Kebab
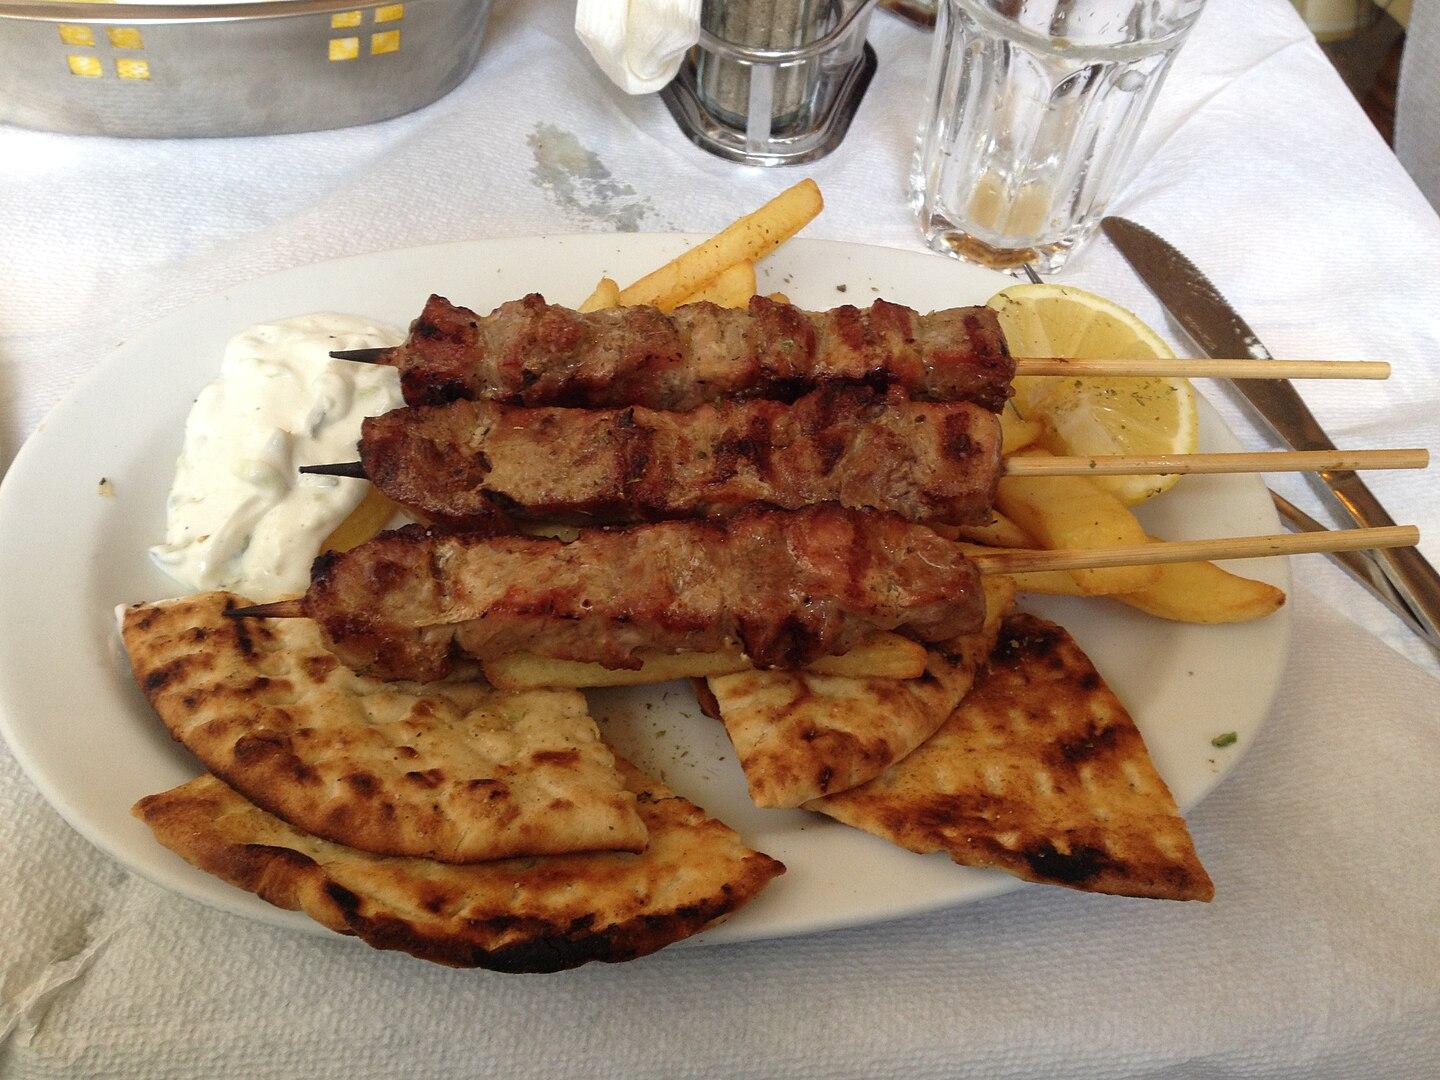
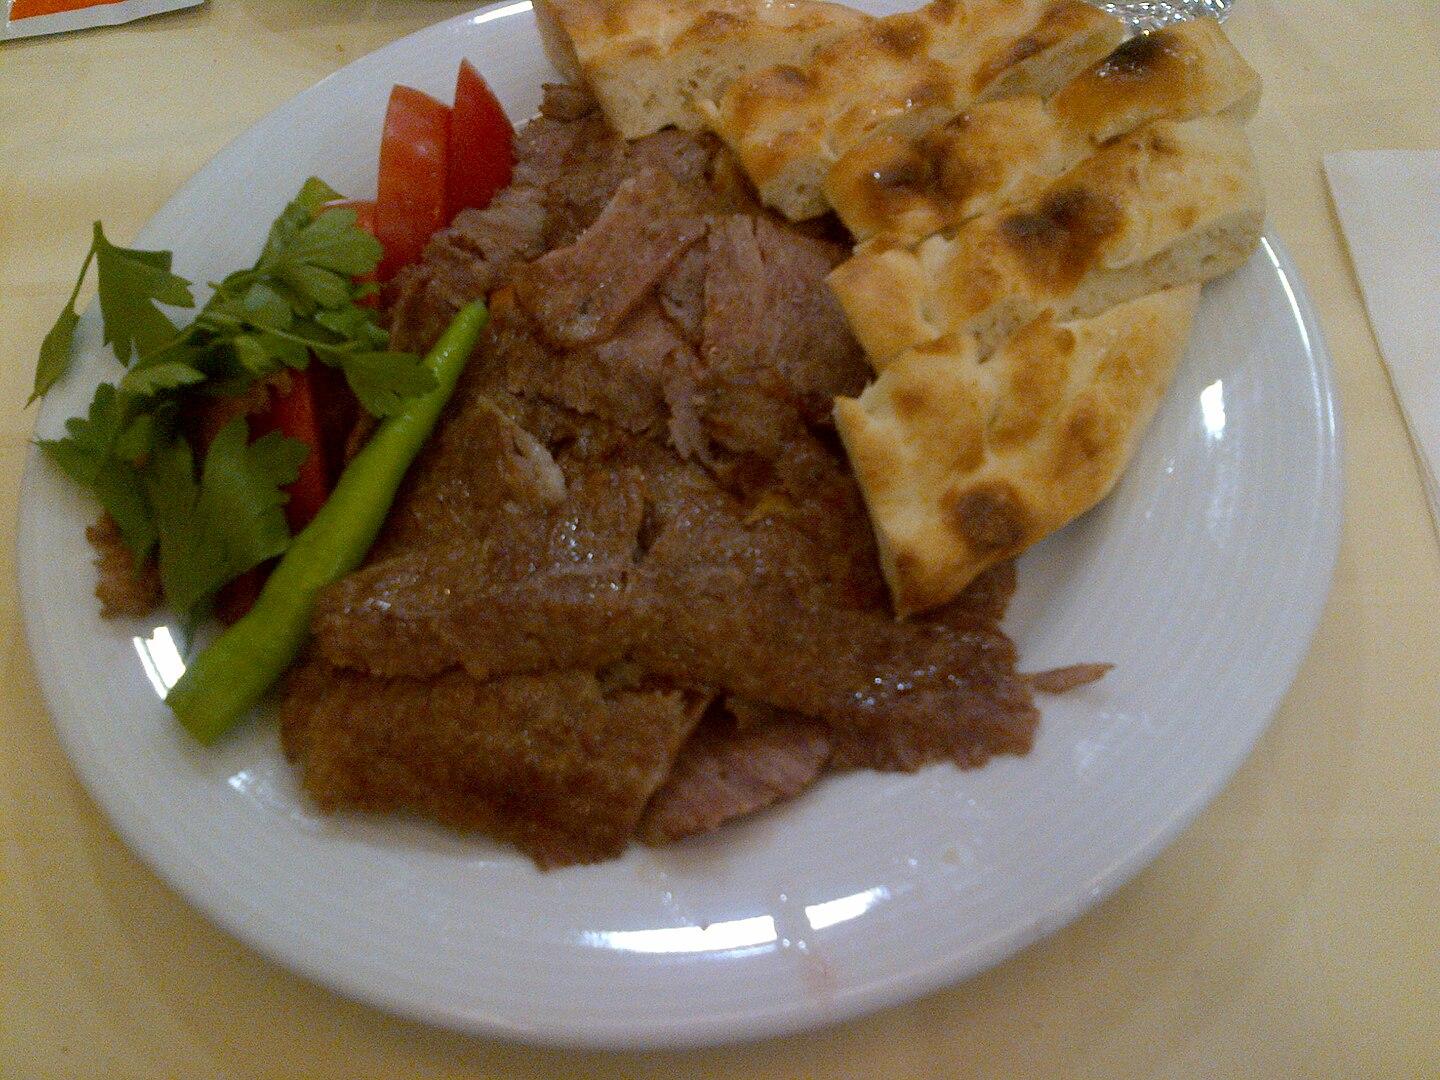
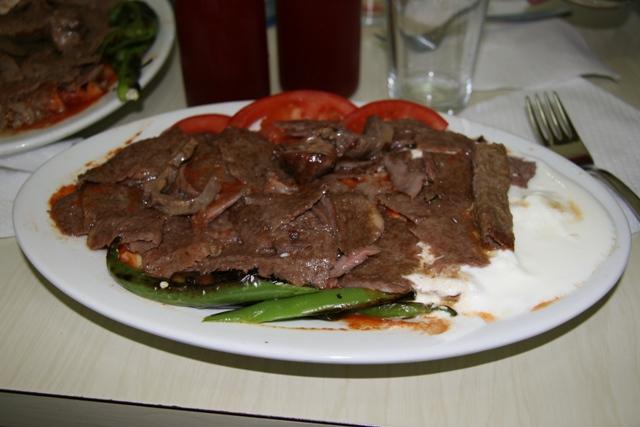
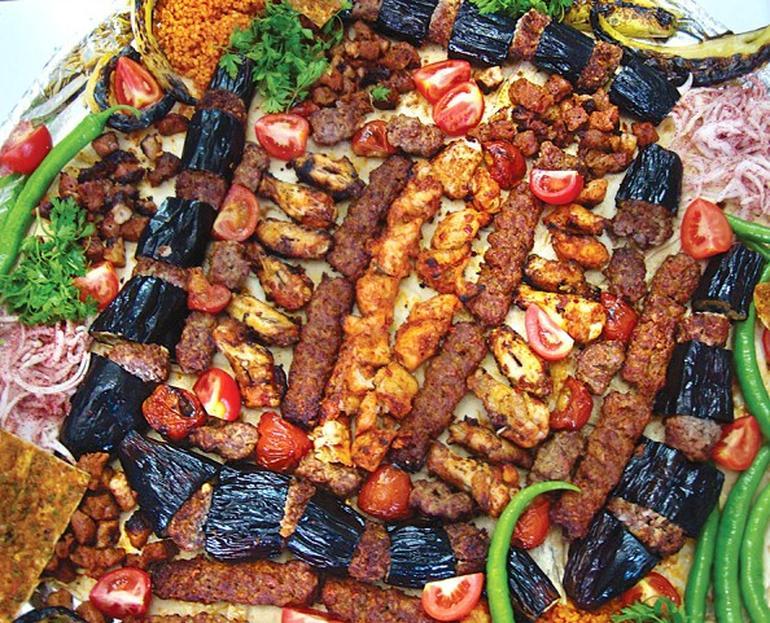
Also known as:
ar - Arabic: كباب
arz - Egyptian Arabic: كباب
ast - Asturian: Kebab
az - Azerbaijani: Kabab
azb - South Azerbaijani: کاباب
ba - Bashkir: Кебаб
be - Belarusian: Кебаб
bew - Betawi: Kebab
bg - Bulgarian: Кебап
bn - Bangla: কাবাব
ca - Catalan: Kebab
ckb - Central Kurdish: کەباب
cs - Czech: Kebab
cy - Welsh: Cebab
da - Danish: Kebab
dv - Divehi: ކަބާބު
el - Greek: Κεμπάπ
en-simple - Simple English: Kebab
eo - Esperanto: Kebabo
es - Spanish: Kebab
et - Estonian: Kebab
eu - Basque: Kebab
fa - Persian: کباب
fi - Finnish: Kebab
fr - French: Kebab
gl - Galician: Kebab
he - Hebrew: קבב
hi - Hindi: कबाब
hr - Croatian: Kebab
hu - Hungarian: Kebab
hy - Armenian: Քաբաբ
id - Indonesian: Kebab
io - Ido: Kebabo
it - Italian: Kebab
ja - Japanese: ケバブ
jv - Javanese: Kebab
ka - Georgian: ქაბაბი
kn - Kannada: ಕಬಾಬ್
ko - Korean: 케밥
ks - Kashmiri: کباب
ku - Kurdish: Kebab
kw - Cornish: Kebab
la - Latin: Chebeb
lad - Ladino: Kebab
lmo - Lombard: Kebab
ln - Lingala: Kebab
lt - Lithuanian: Kebabas
lv - Latvian: Kebabs
mk - Macedonian: Ќебап
ml - Malayalam: കബാബ്
mr - Marathi: कबाब
ms - Malay: Kebab
nan - Minnan: Kebab
nb - Norwegian Bokmål: Kebab
nl - Dutch: Kebab
nn - Norwegian Nynorsk: Kebab
oc - Occitan: Quebab
pa - Punjabi: ਕਬਾਬ
pl - Polish: Kebab
pnb - Western Punjabi: کباب
pt - Portuguese: Kebab
ro - Romanian: Kebab
ru - Russian: Кебаб
sh - Serbo-Croatian: Kebab
sk - Slovak: Kebab
skr - Saraiki: کباب
sl - Slovenian: Kebab
sq - Albanian: Kebab
sr - Serbian: Кебаб
su - Sundanese: Kebab
sv - Swedish: Kebab
tg - Tajik: Кабоб
th - Thai: กะบาบ
tl - Tagalog: Kebab
tr - Turkish: Kebap
ug - Uyghur: كاۋاپ
uk - Ukrainian: Кебаб
ur - Urdu: کباب
uz - Uzbek: Kabob
vi - Vietnamese: Kebab
wuu - Wu: 烤串
yue - Cantonese: 卡巴
zh - Chinese: 烤串
Category: skewer, meat (grilled skewer, grilled meat)
Cuisine: Iranian
Associated cuisines: Middle Eastern
Area: Middle East
Countries: Iran
Region: Southern Asia, , , ,
This dish consists of cut up or ground meat, sometimes with Vegetable and various other accompaniments according to the specific recipe. Although it is typically cooked on a skewer over a fire, some dishes are oven-baked in a pan, or prepared as a stew.